Text-to-image model

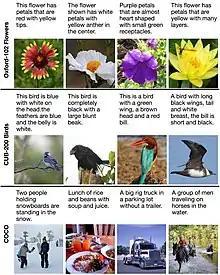
Examples of images and captions from three public datasets which are commonly used to train text-to-image models

Training a text-to-image model requires a dataset of images paired with text captions. One dataset commonly used for this purpose is the COCO dataset. Released by Microsoft in 2014, COCO consists of around 123,000 images depicting a diversity of objects with five captions per image, generated by human annotators. Originally, the main focus of COCO was on the recognition of objects and scenes in images. Oxford-120 Flowers and CUB-200 Birds are smaller datasets of around 10,000 images each, restricted to flowers and birds, respectively. It is considered less difficult to train a high-quality text-to-image model with these datasets because of their narrow range of subject matter.